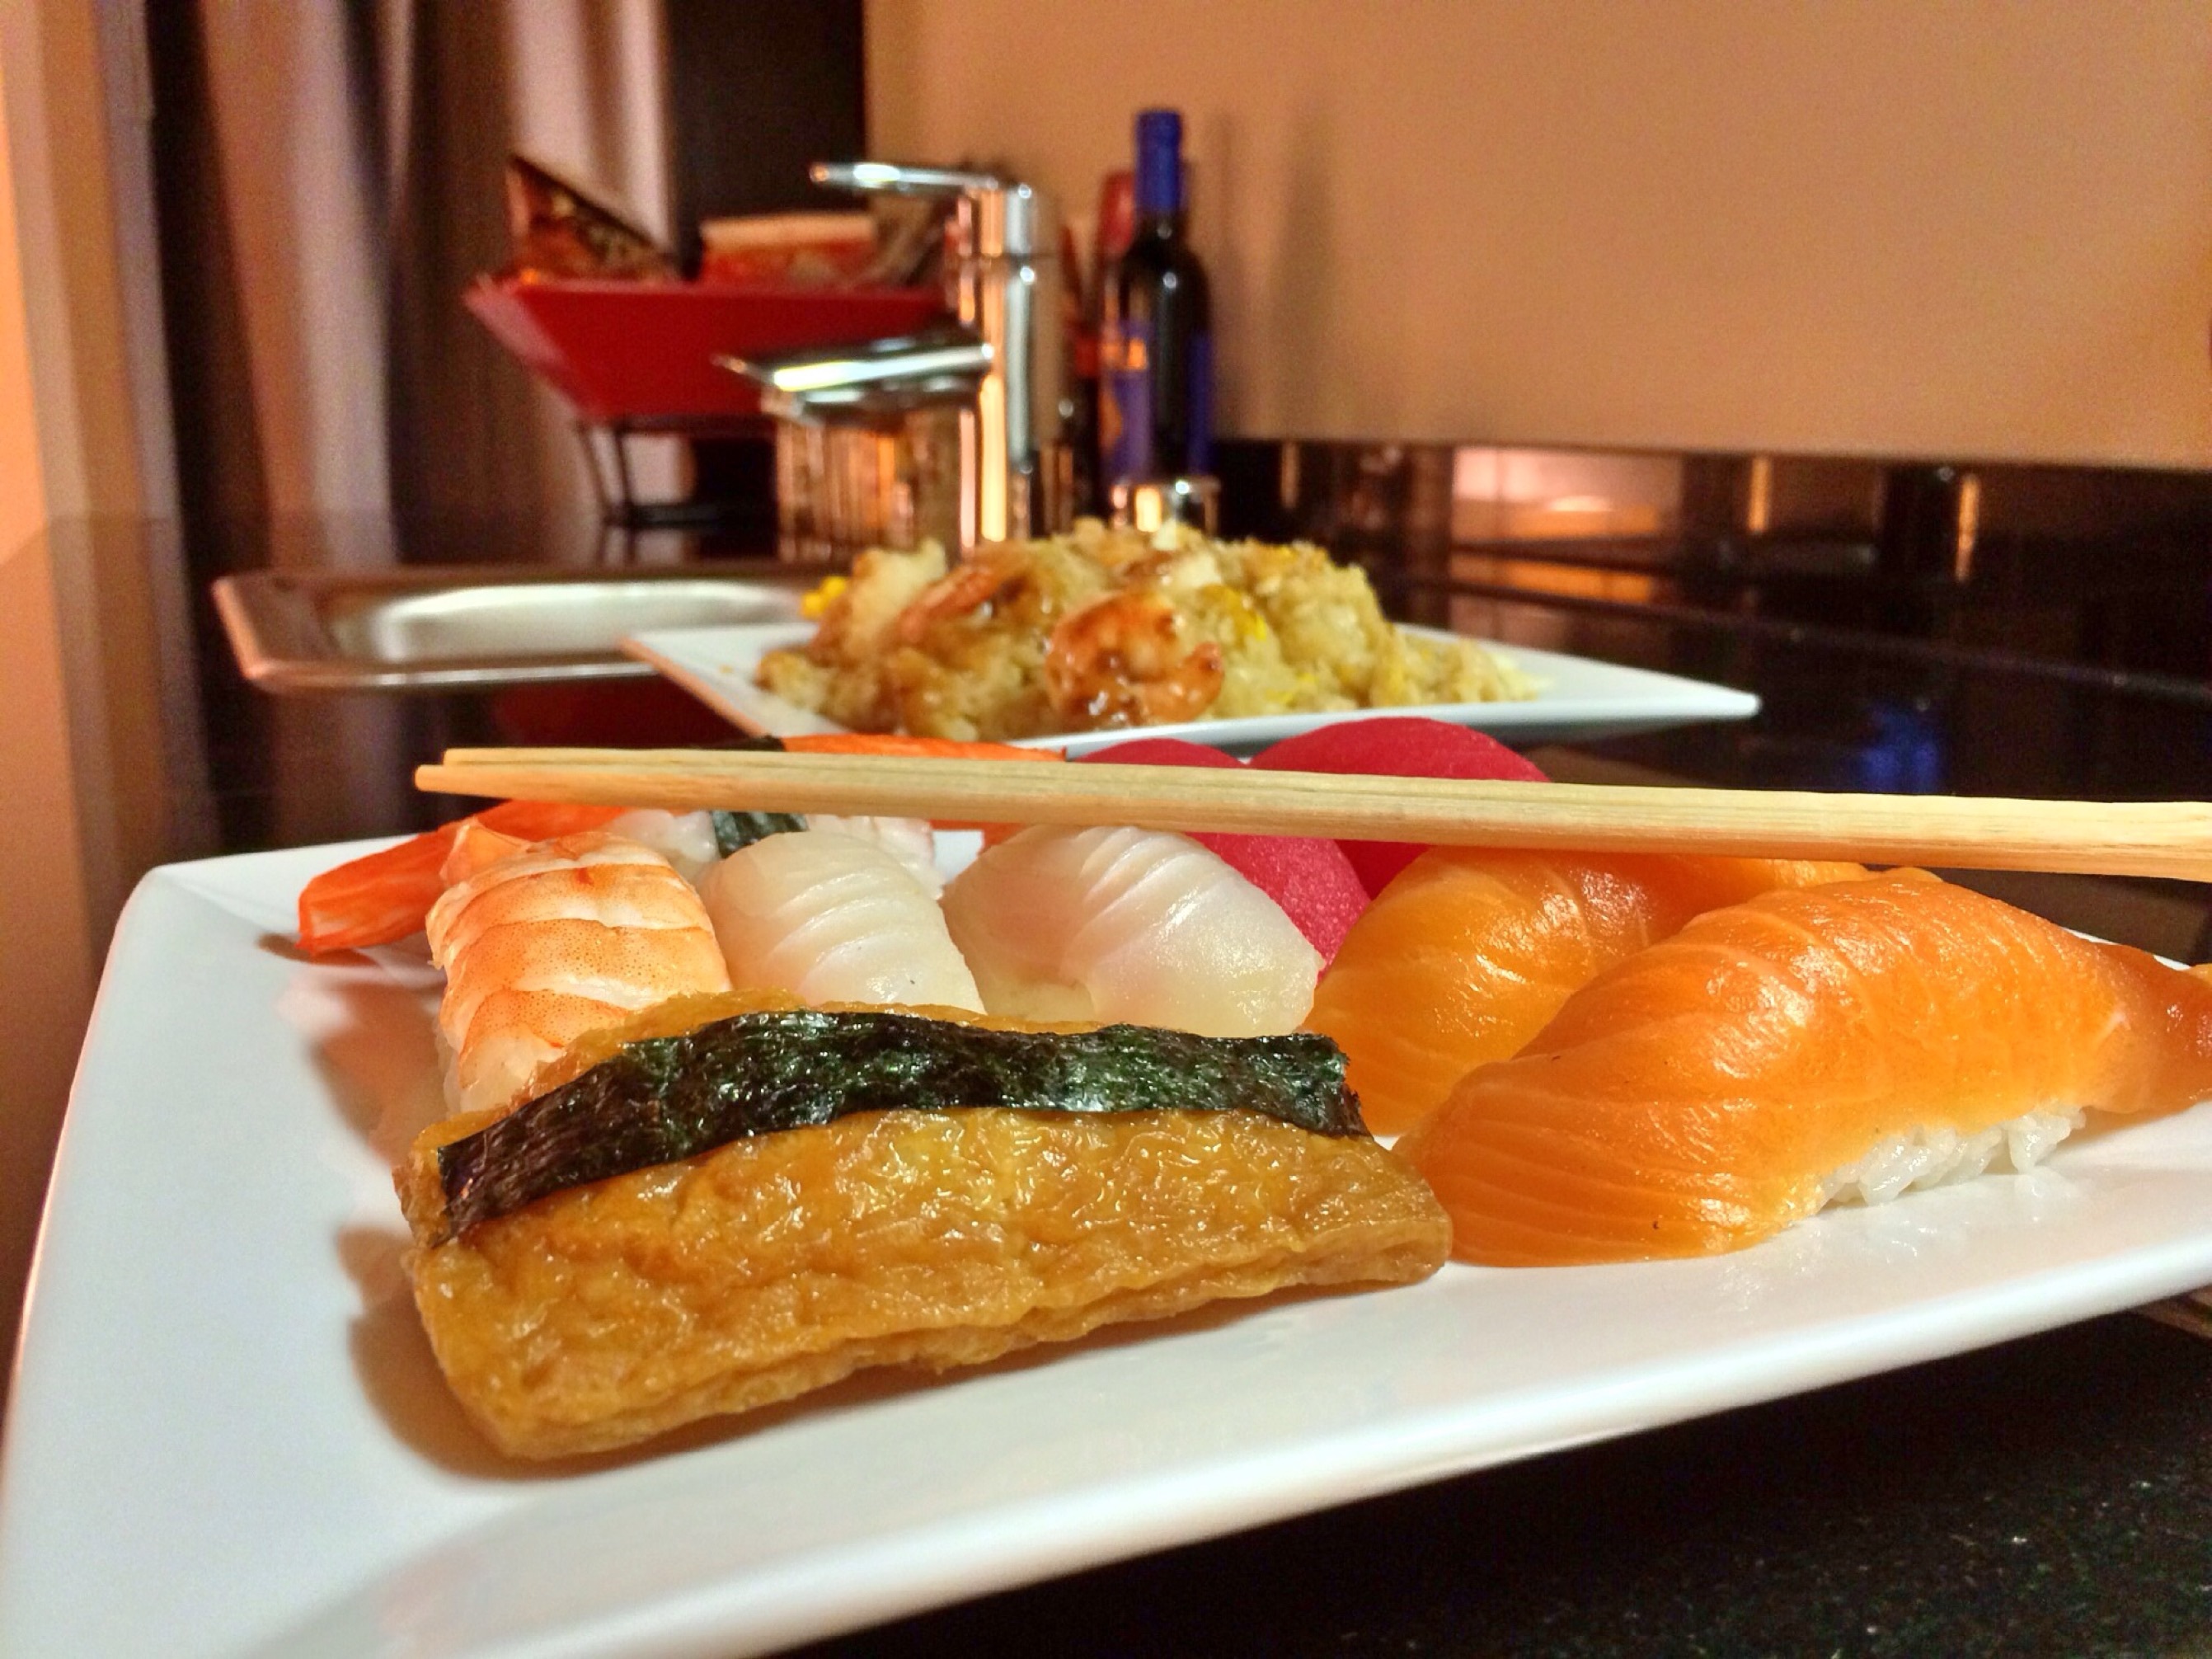
asian, dish, meal, food, seafood, fish, breakfast, gourmet, fast food, lunch, cuisine, rice, buffet, asian food, sushi, sashimi, japanese, dinner, salmon, wasabi, brunch, tuna, nigiri